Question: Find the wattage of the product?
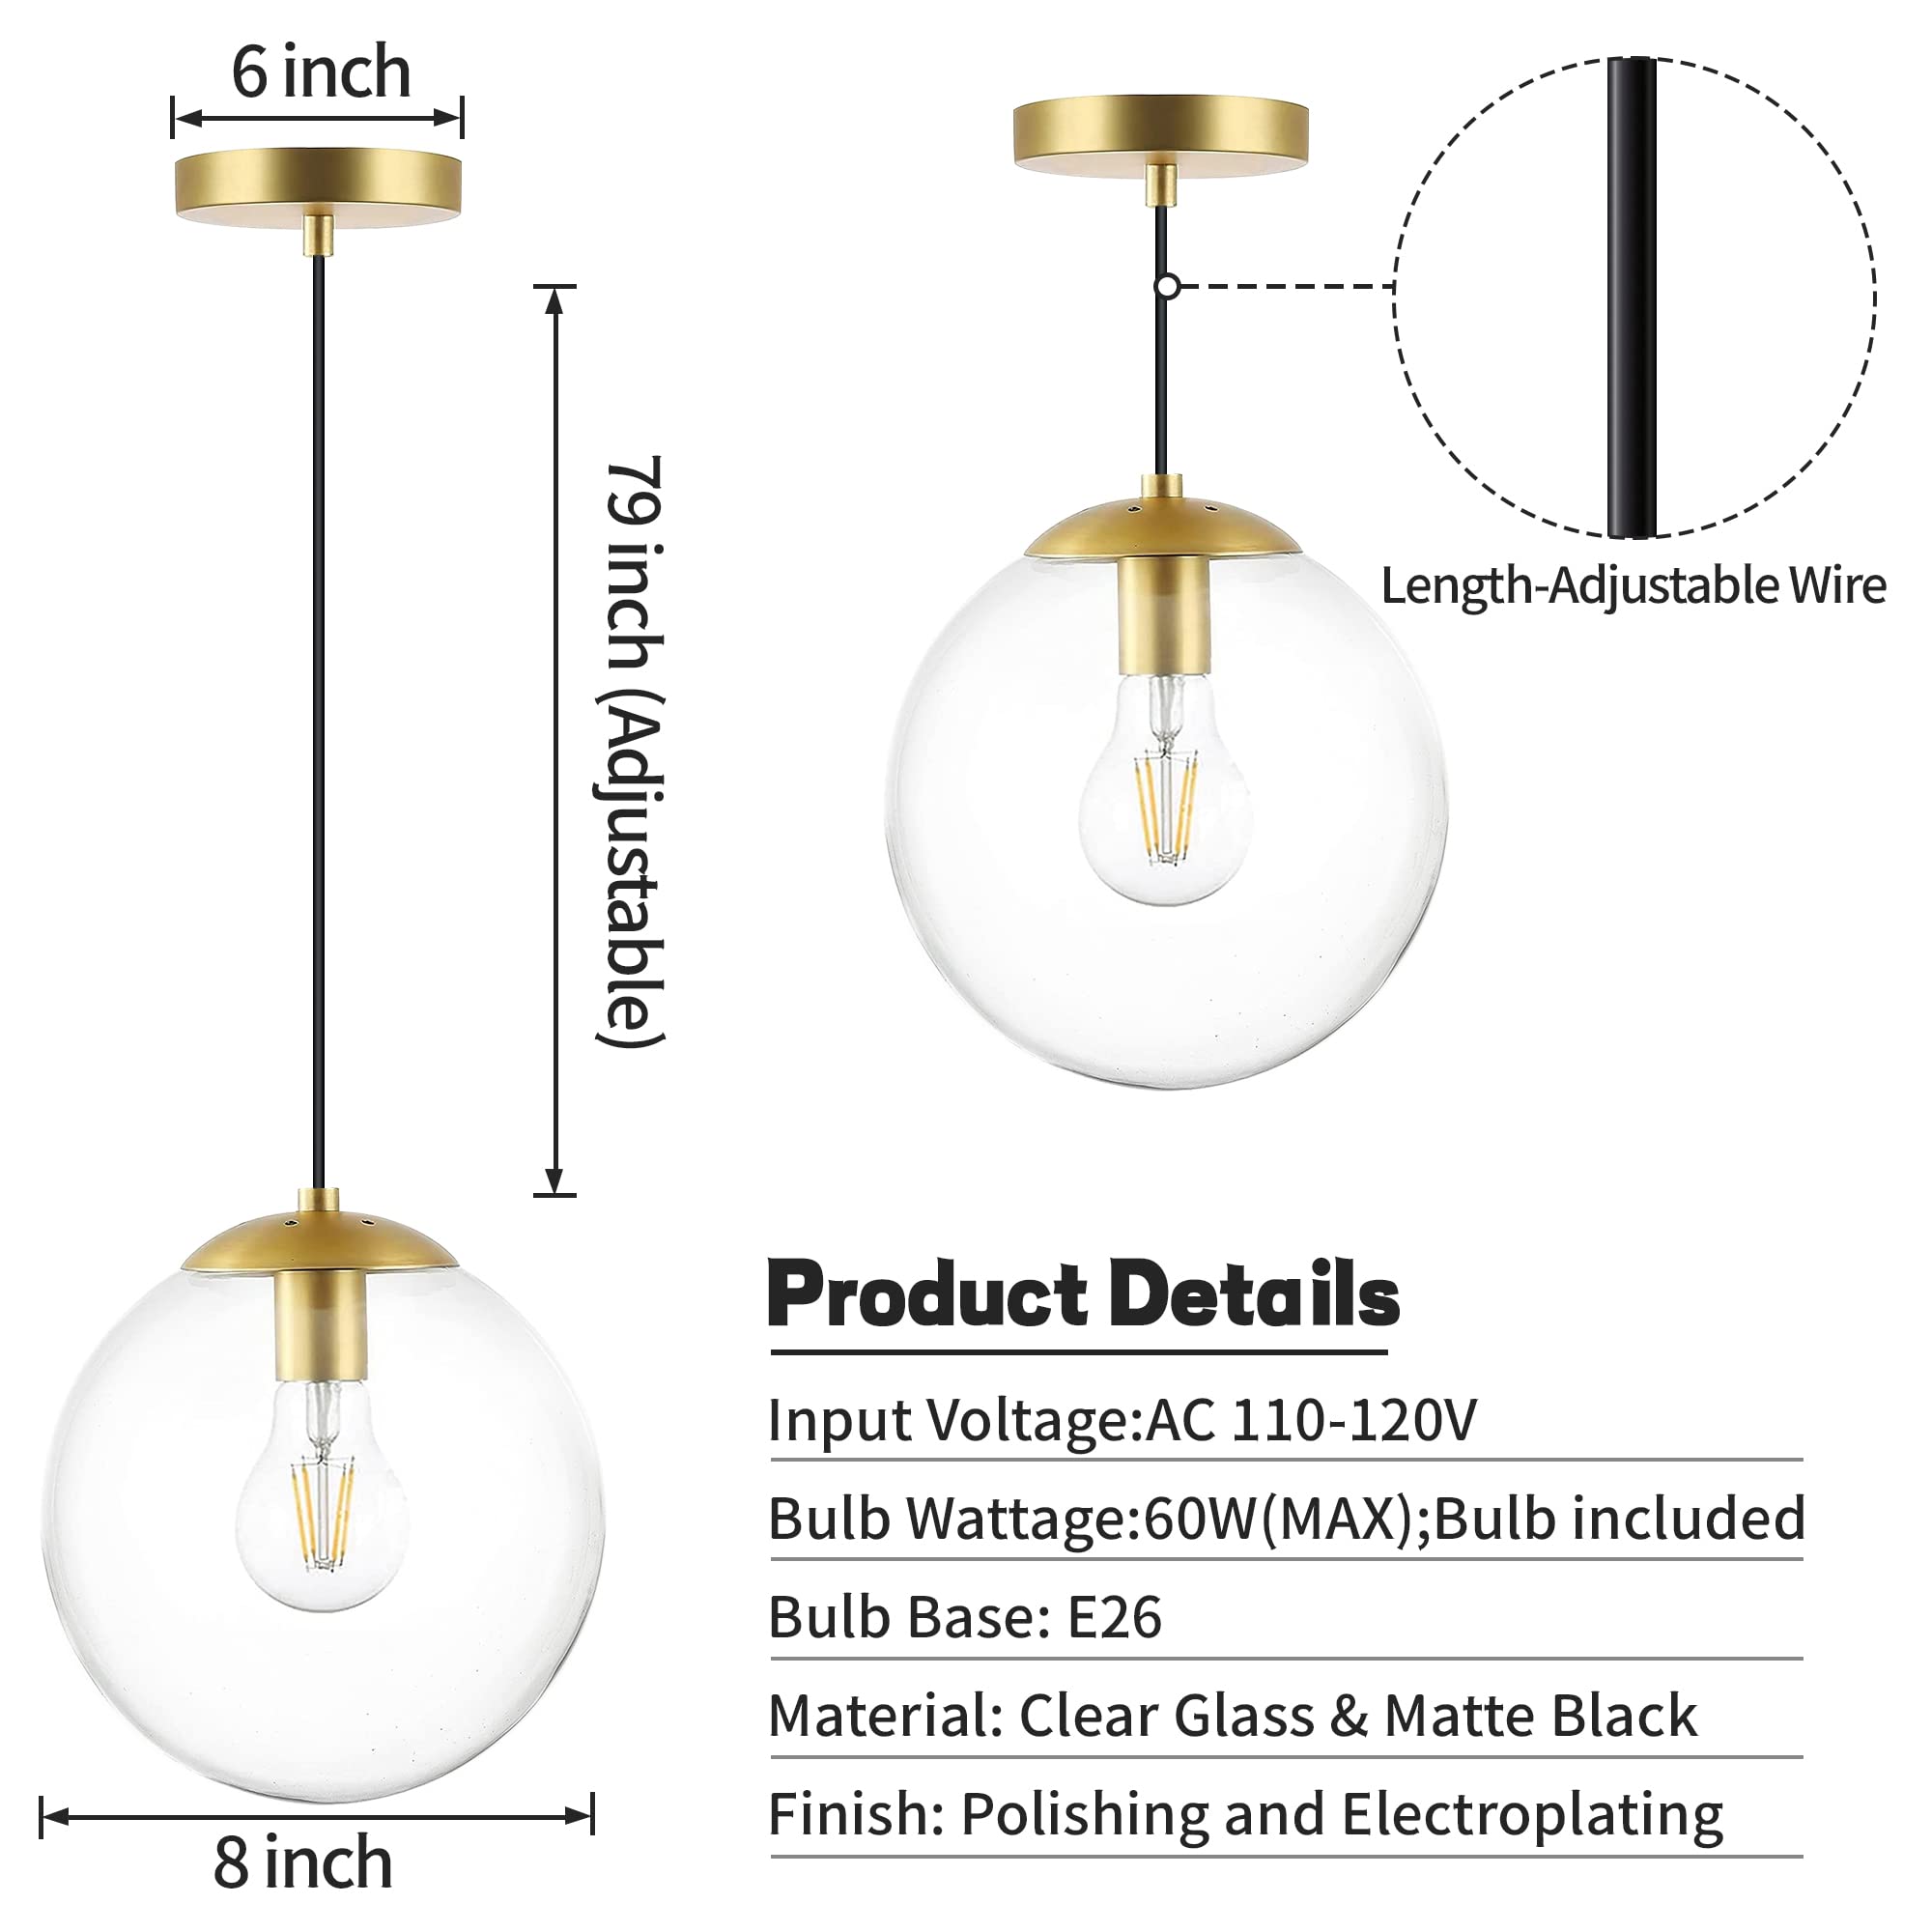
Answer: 60.0 watt